Elizabeth Dowdeswell

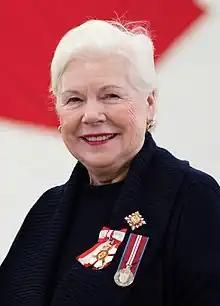
Dowdeswell in 2020

Violet Elizabeth Dowdeswell ( Patton; born November 9, 1944) is a Canadian civil servant who served as the 29th lieutenant governor of Ontario from 2014 to 2023. As lieutenant governor, Dowdeswell was the viceregal representative of the Crown in Right of Ontario. A champion of civil society, environmental protection, inclusive growth and liberal democracy, she is also the longest-serving lieutenant governor in Ontario's history.